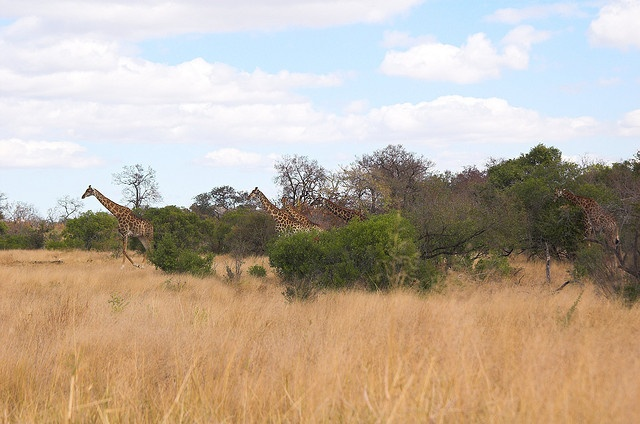
Giraffes running through the grasslands in their natural habitat.
a group of giraffes running across the plains
A group of giraffes running through a field together.
two girraffe walking through ameadow with trees  in the background
There is a small group of giraffes walking together.